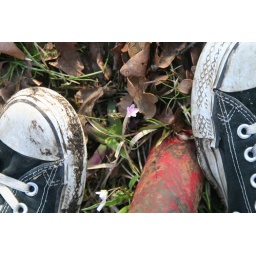
my raggedy converse and a pretty little pink flower in between, bah (: